All Creatures Great and Small (1978 TV series)

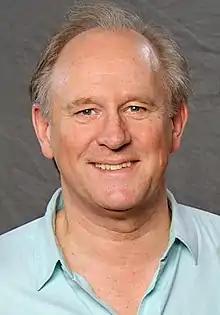
Peter Davison played Tristan, the younger Farnon brother

Peter Davison played Siegfried's boyish younger brother, Tristan (affectionately called "Mister Tristan" by housekeeper Edna Hall), whose character was based on Brian Sinclair. Tristan was initially considered a "semi-regular" character, booked to appear in five out of thirteen episodes.